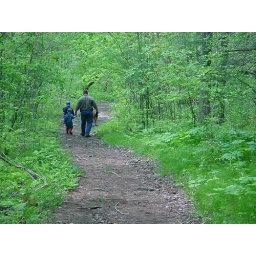
daddy and boys take a walk in the beautiful green forest